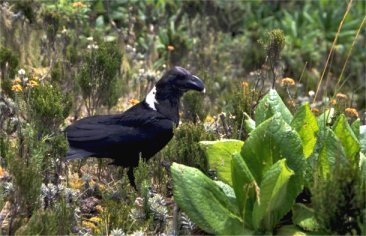
the small bird's nape is white, while the rest of its body is black.
this bird is nearly all black with a white patch on it's nape.
this bird has a large, but rounded beak and a small head compared to its body and beak size, along it black feathers covering its body with the exception of its nape which has a horizontal white stripe across ita large black bird with a white stripe around the back of its neck has a large blunt beak with a white tip.
this is a black bird with a white nape and a large black beak.
the bird has a black body, with a black head and a white stripe on the back of it's head with black feet and a blunt black beak.
the small bird is all black, including it's beak & feet, with a small white patch on the back of it's next.
this bird is black with white and has a very short beak.
this bird is black with a white nape, a black crown and a black beak.
this bird has wings that are black and has a white nape
Species: White Necked Raven